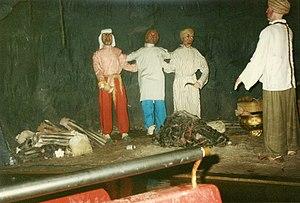
WalibiAlibaba
Le Palais d'Ali Baba était un parcours scénique de type barque scénique du parc d'attractions belge Walibi, en fonction de 1985 à 2001. Il est remplacé par la suite par Popcorn Revenge, un parcours scénique interactif construit dans le même bâtiment et inauguré en 2019.